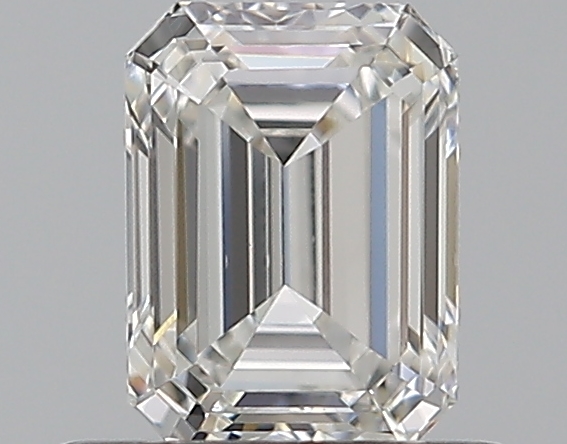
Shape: emerald
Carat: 0.55
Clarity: SI1
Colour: G
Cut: EX
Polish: EX
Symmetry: VG
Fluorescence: N
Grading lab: GIA
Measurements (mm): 5.33 x 3.97 x 2.64